Wabanaki Confederacy

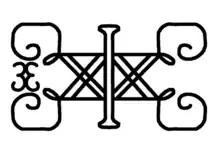
Symbol of the Wabanaki Union of Tribes, still in use. It was originally embroidered onto the ceremonial clothing of sakoms.

The Caughnawaga Council was a large neutral political gathering in the Mohawk territory that occurred every three years for tribes and tribal confederacies within and around the Great Lakes, East Coast, and Saint Lawrence River. At one of these councils in the 1680s, the Eastern Algonquians came together to form their own confederation with the aid of an Ottawa "sakom." The Mawooshen Confederacy, of which Madockawando was part, was put in a situation where it would be absorbed into a larger confederacy that incorporated the tribes into each other's internal politics and would start to hold their own councils as a new political union. In this new union, the tribes would see each other as brothers, as family. The union helped challenge Iroquois hostilities along the Saint Lawrence River over land and resources which was becoming a bigger problem for almost all the Eastern Algonquians to manage separately, but also provided political organization and might to push back collectively against growing English colonial expansionism, as well as mitigating large losses in the recent three-year war with them.